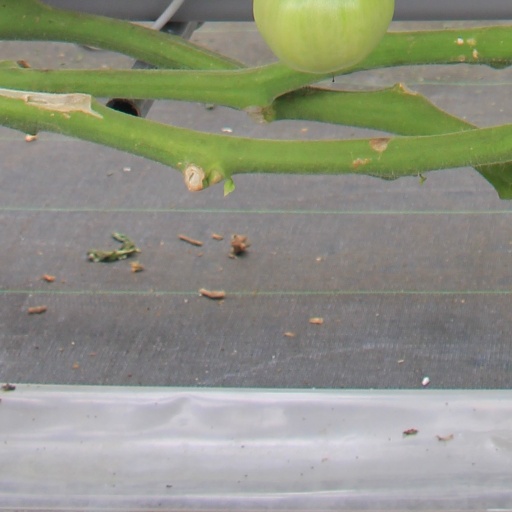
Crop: tomato